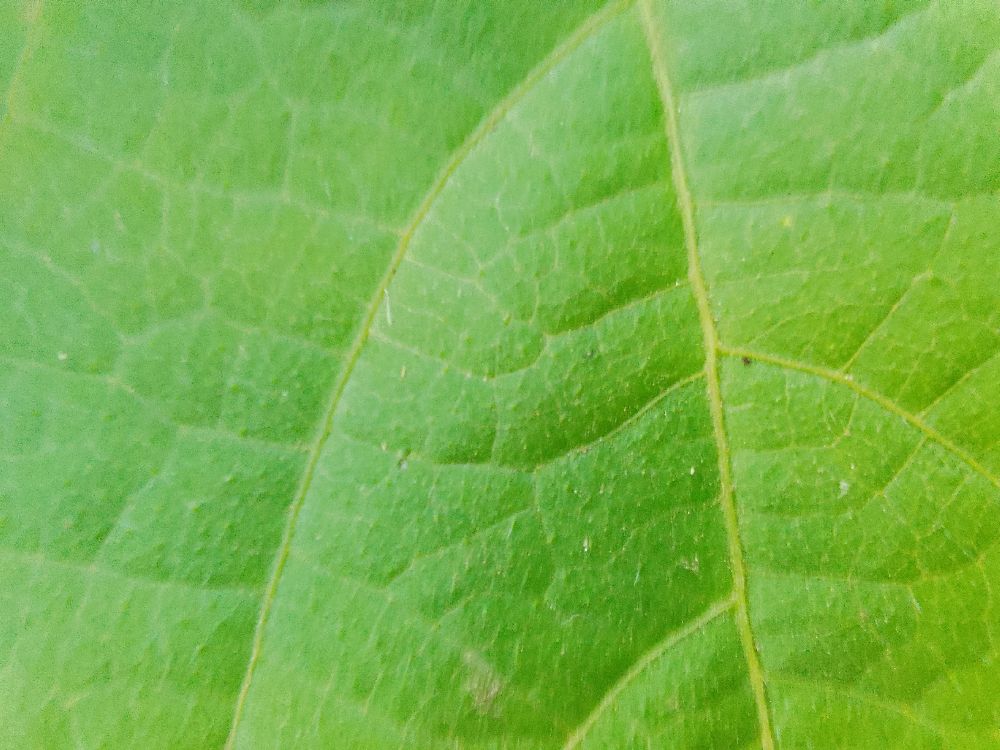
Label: healthy